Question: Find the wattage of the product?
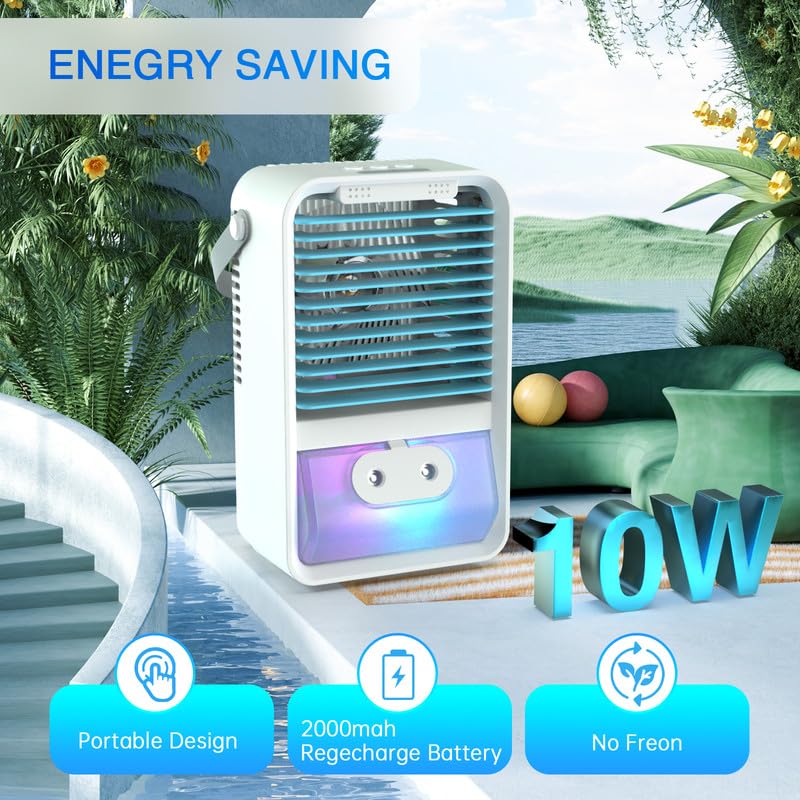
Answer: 10.0 watt